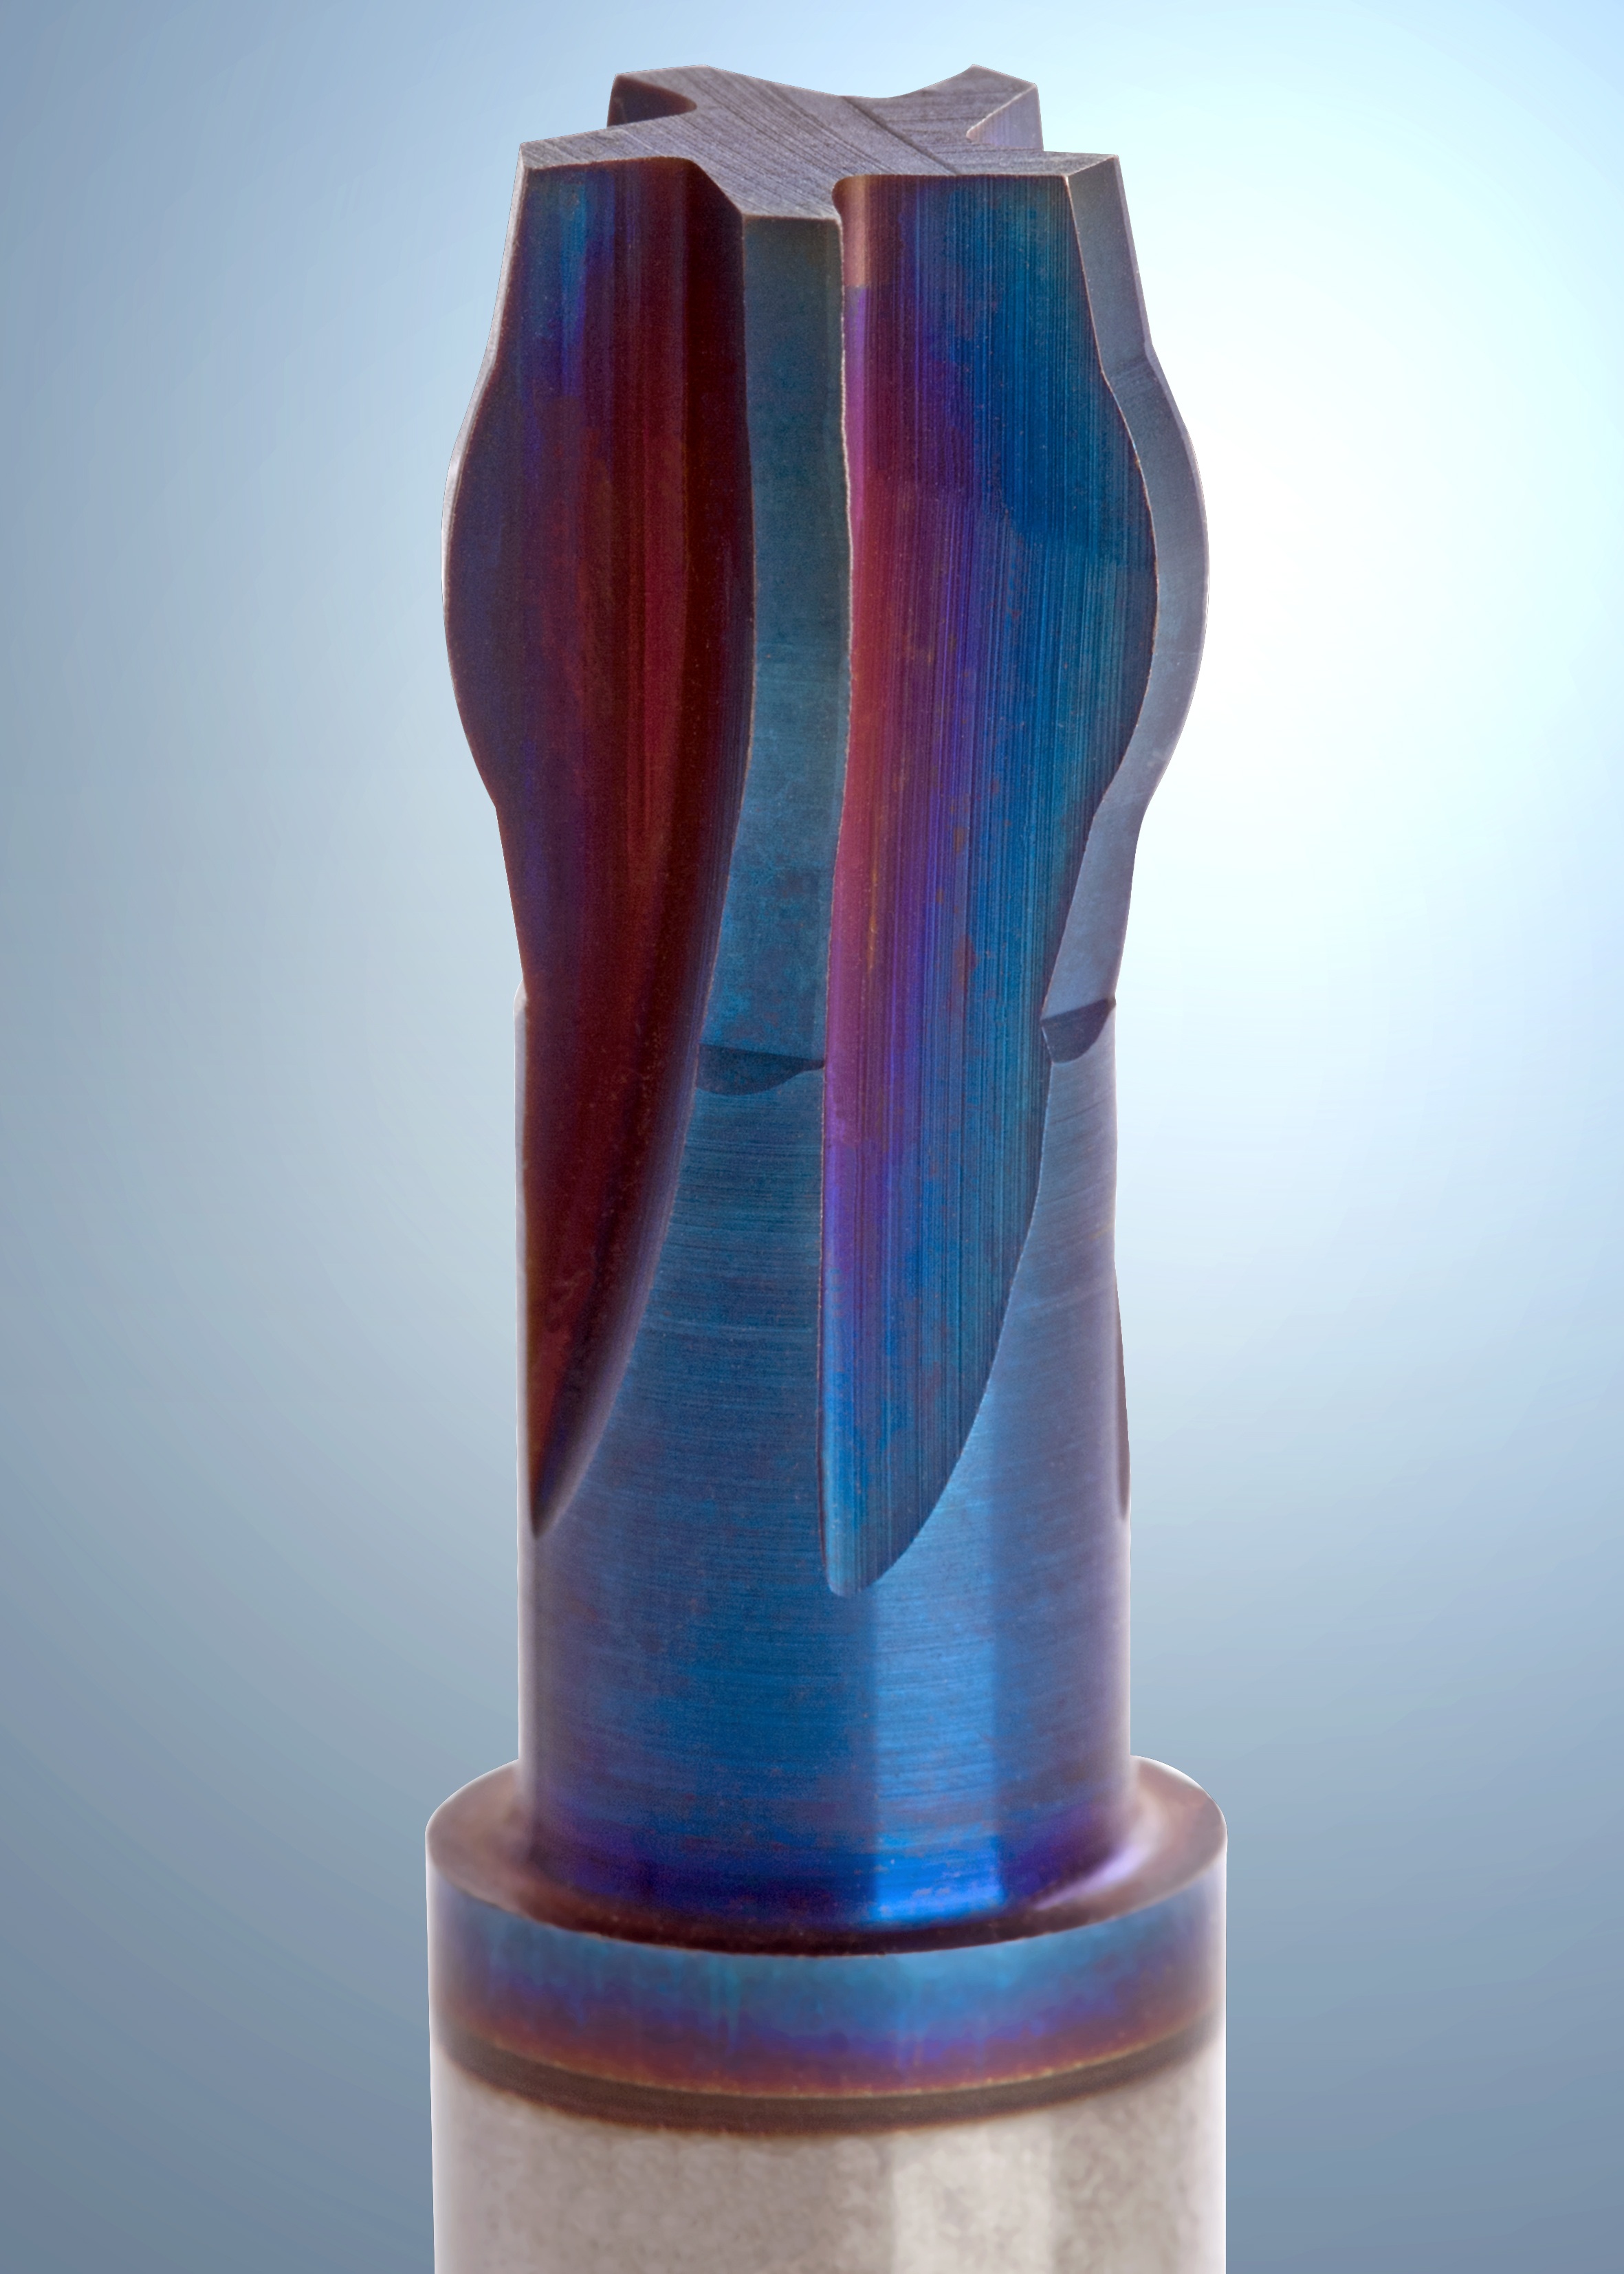
technology, tool, vase, metal, bottle, blue, arm, sculpture, art, cobalt blue